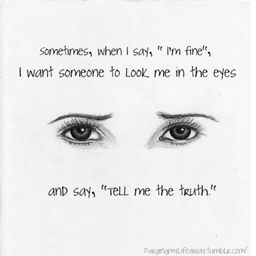
eyes are window to the soul